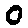
Label: 0